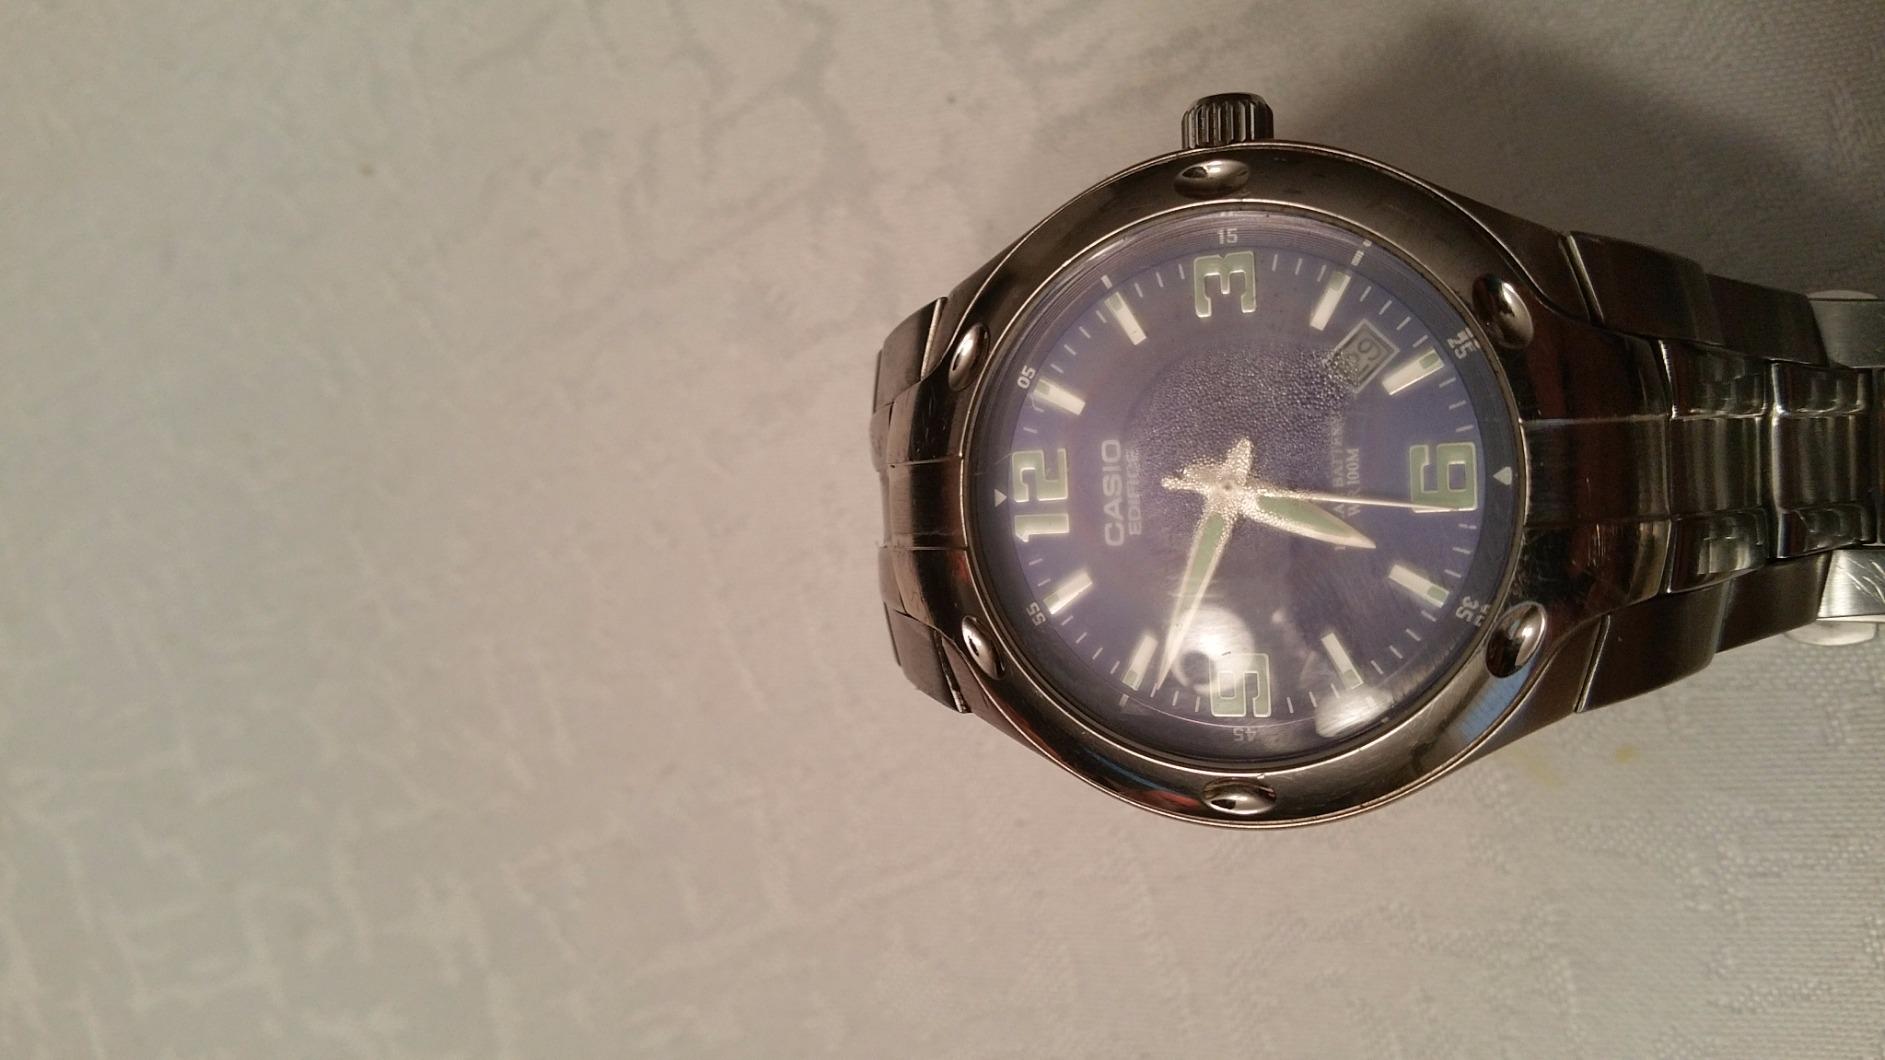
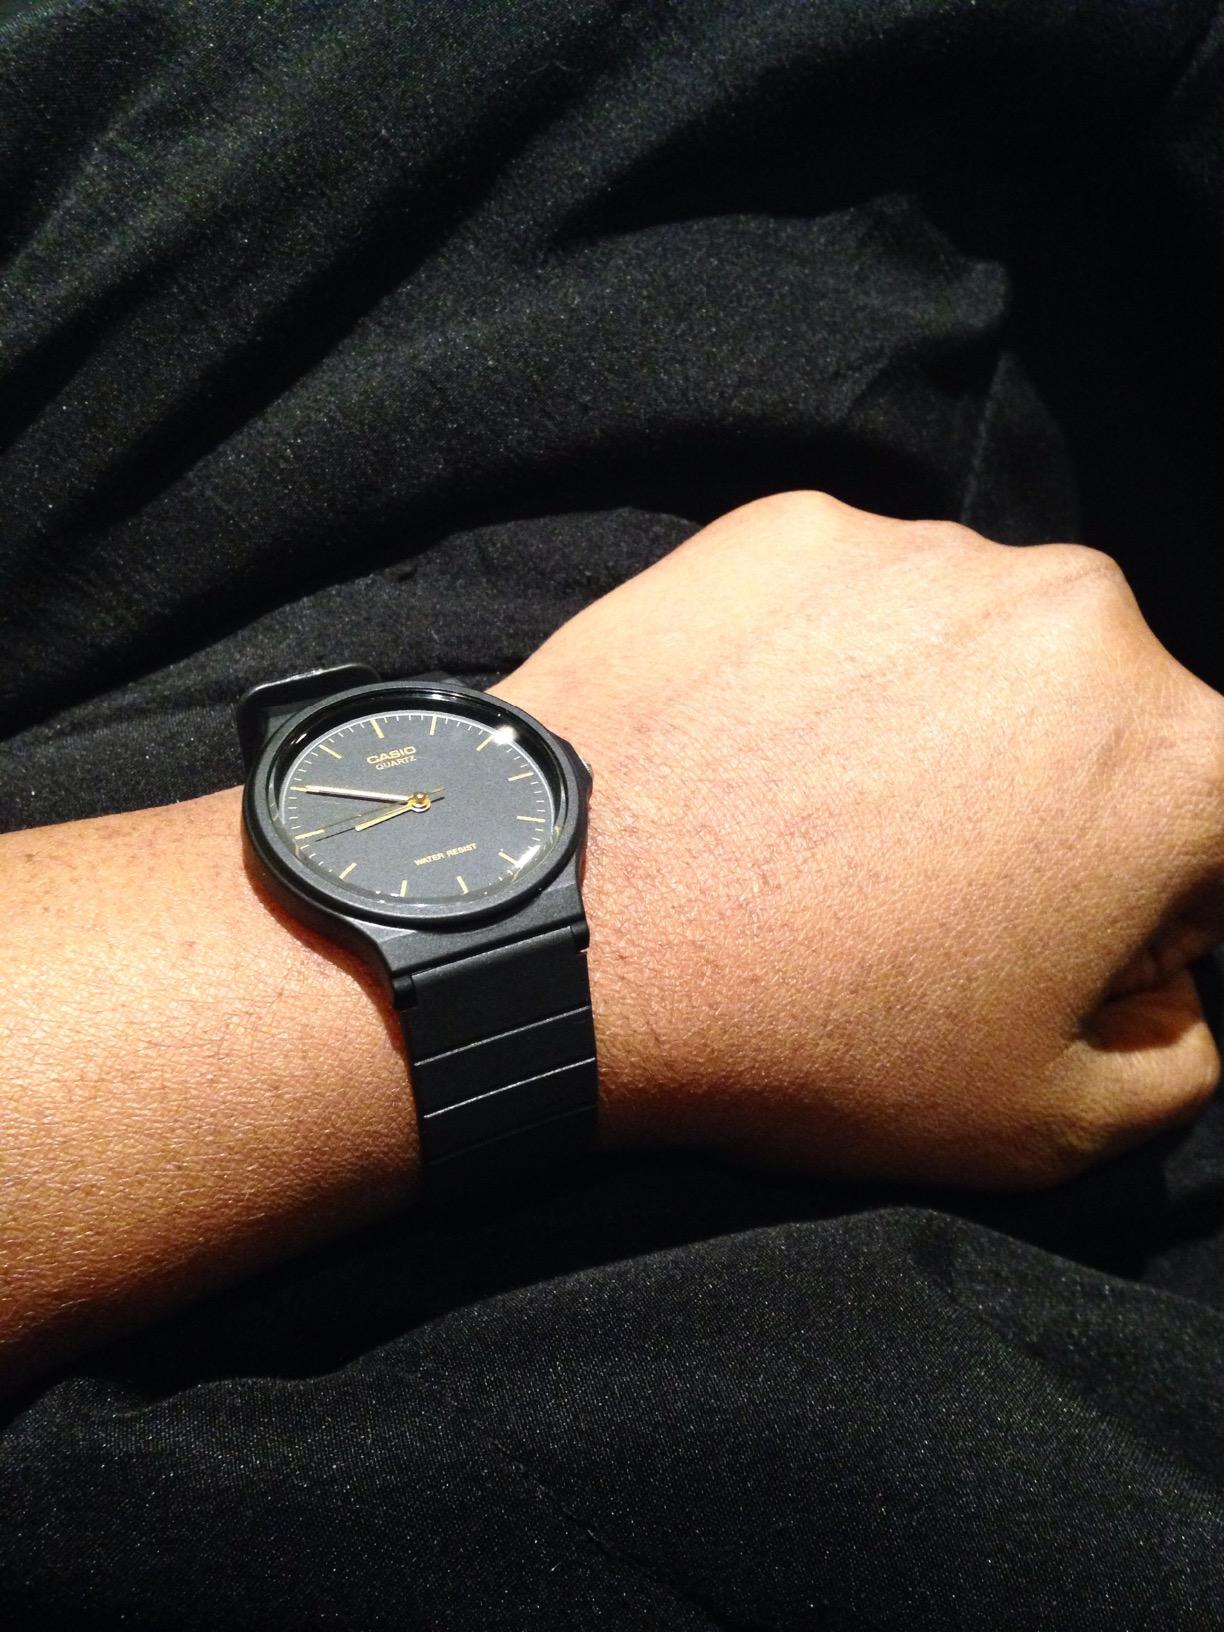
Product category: accessories_watch
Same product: no